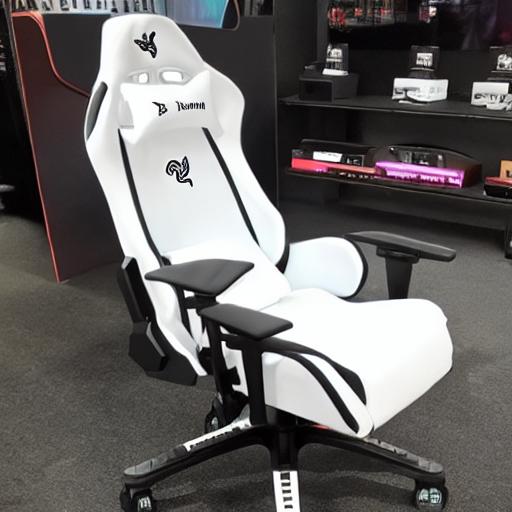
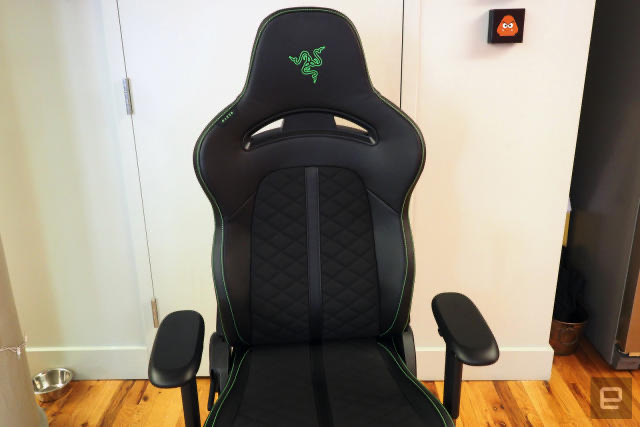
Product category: items_chair
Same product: no